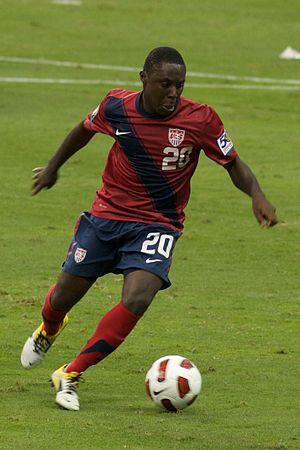
Fredua Korateng Adu, plus connu sous le nom de Freddy Adu, né le 2 juin 1989 à Tema, est un joueur international américain de soccer évoluant au poste d'attaquant.
Le D.C. United est une franchise de soccer professionnel américain basé à Washington, qui participe à la Conférence Est de la Major League Soccer. La franchise est l'un des 10 clubs fondateurs de la MLS et a participé sans discontinuer à la ligue depuis sa création.